Vasily Pogreban

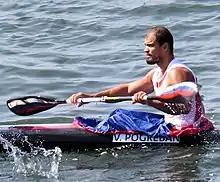
Pogreban at the 2016 Olympics

Vasily Vladimirovich Pogreban (born 26 June 1989) is a Russian sprint canoeist. Competing in two-man (K-2) and four-man (K-4) events he won two medals at the world championships, including a gold in 2013, and silver medals at the 2015 European Games and 2016 European Championships. He placed ninth in the K-4 1000 m event at the 2016 Summer Olympics.